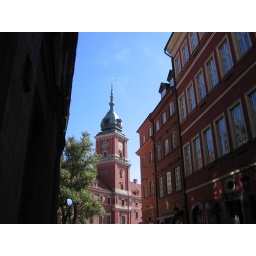
clear sky over Warsaw's Old Town